Italian Army

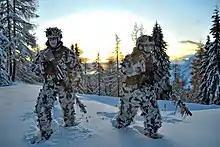
Italian 8th Alpini Regiment snipers in winter ghillie suits in 2019

At the end of the Cold War in 1989 the Italian Army consisted of 26 Combat Brigades: four Armored Brigades, ten Mechanized Brigades, five Motorized Brigades, five Alpine Brigades, one paratroopers Brigade and one Rocket Artillery Brigade.